Túpac Amaru Revolutionary Movement

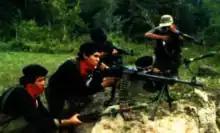
Self-published photo of MRTA guerrillas training

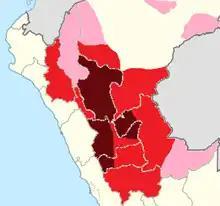
Areas where the MRTA was active

The first action by the MRTA occurred on 31 May 1982, when five of its members, including Victor Polay Campos and Jorge Talledo Feria (members of the Central Committee) robbed a bank in La Victoria, Lima. During the hold up, Talledo was killed by friendly fire.